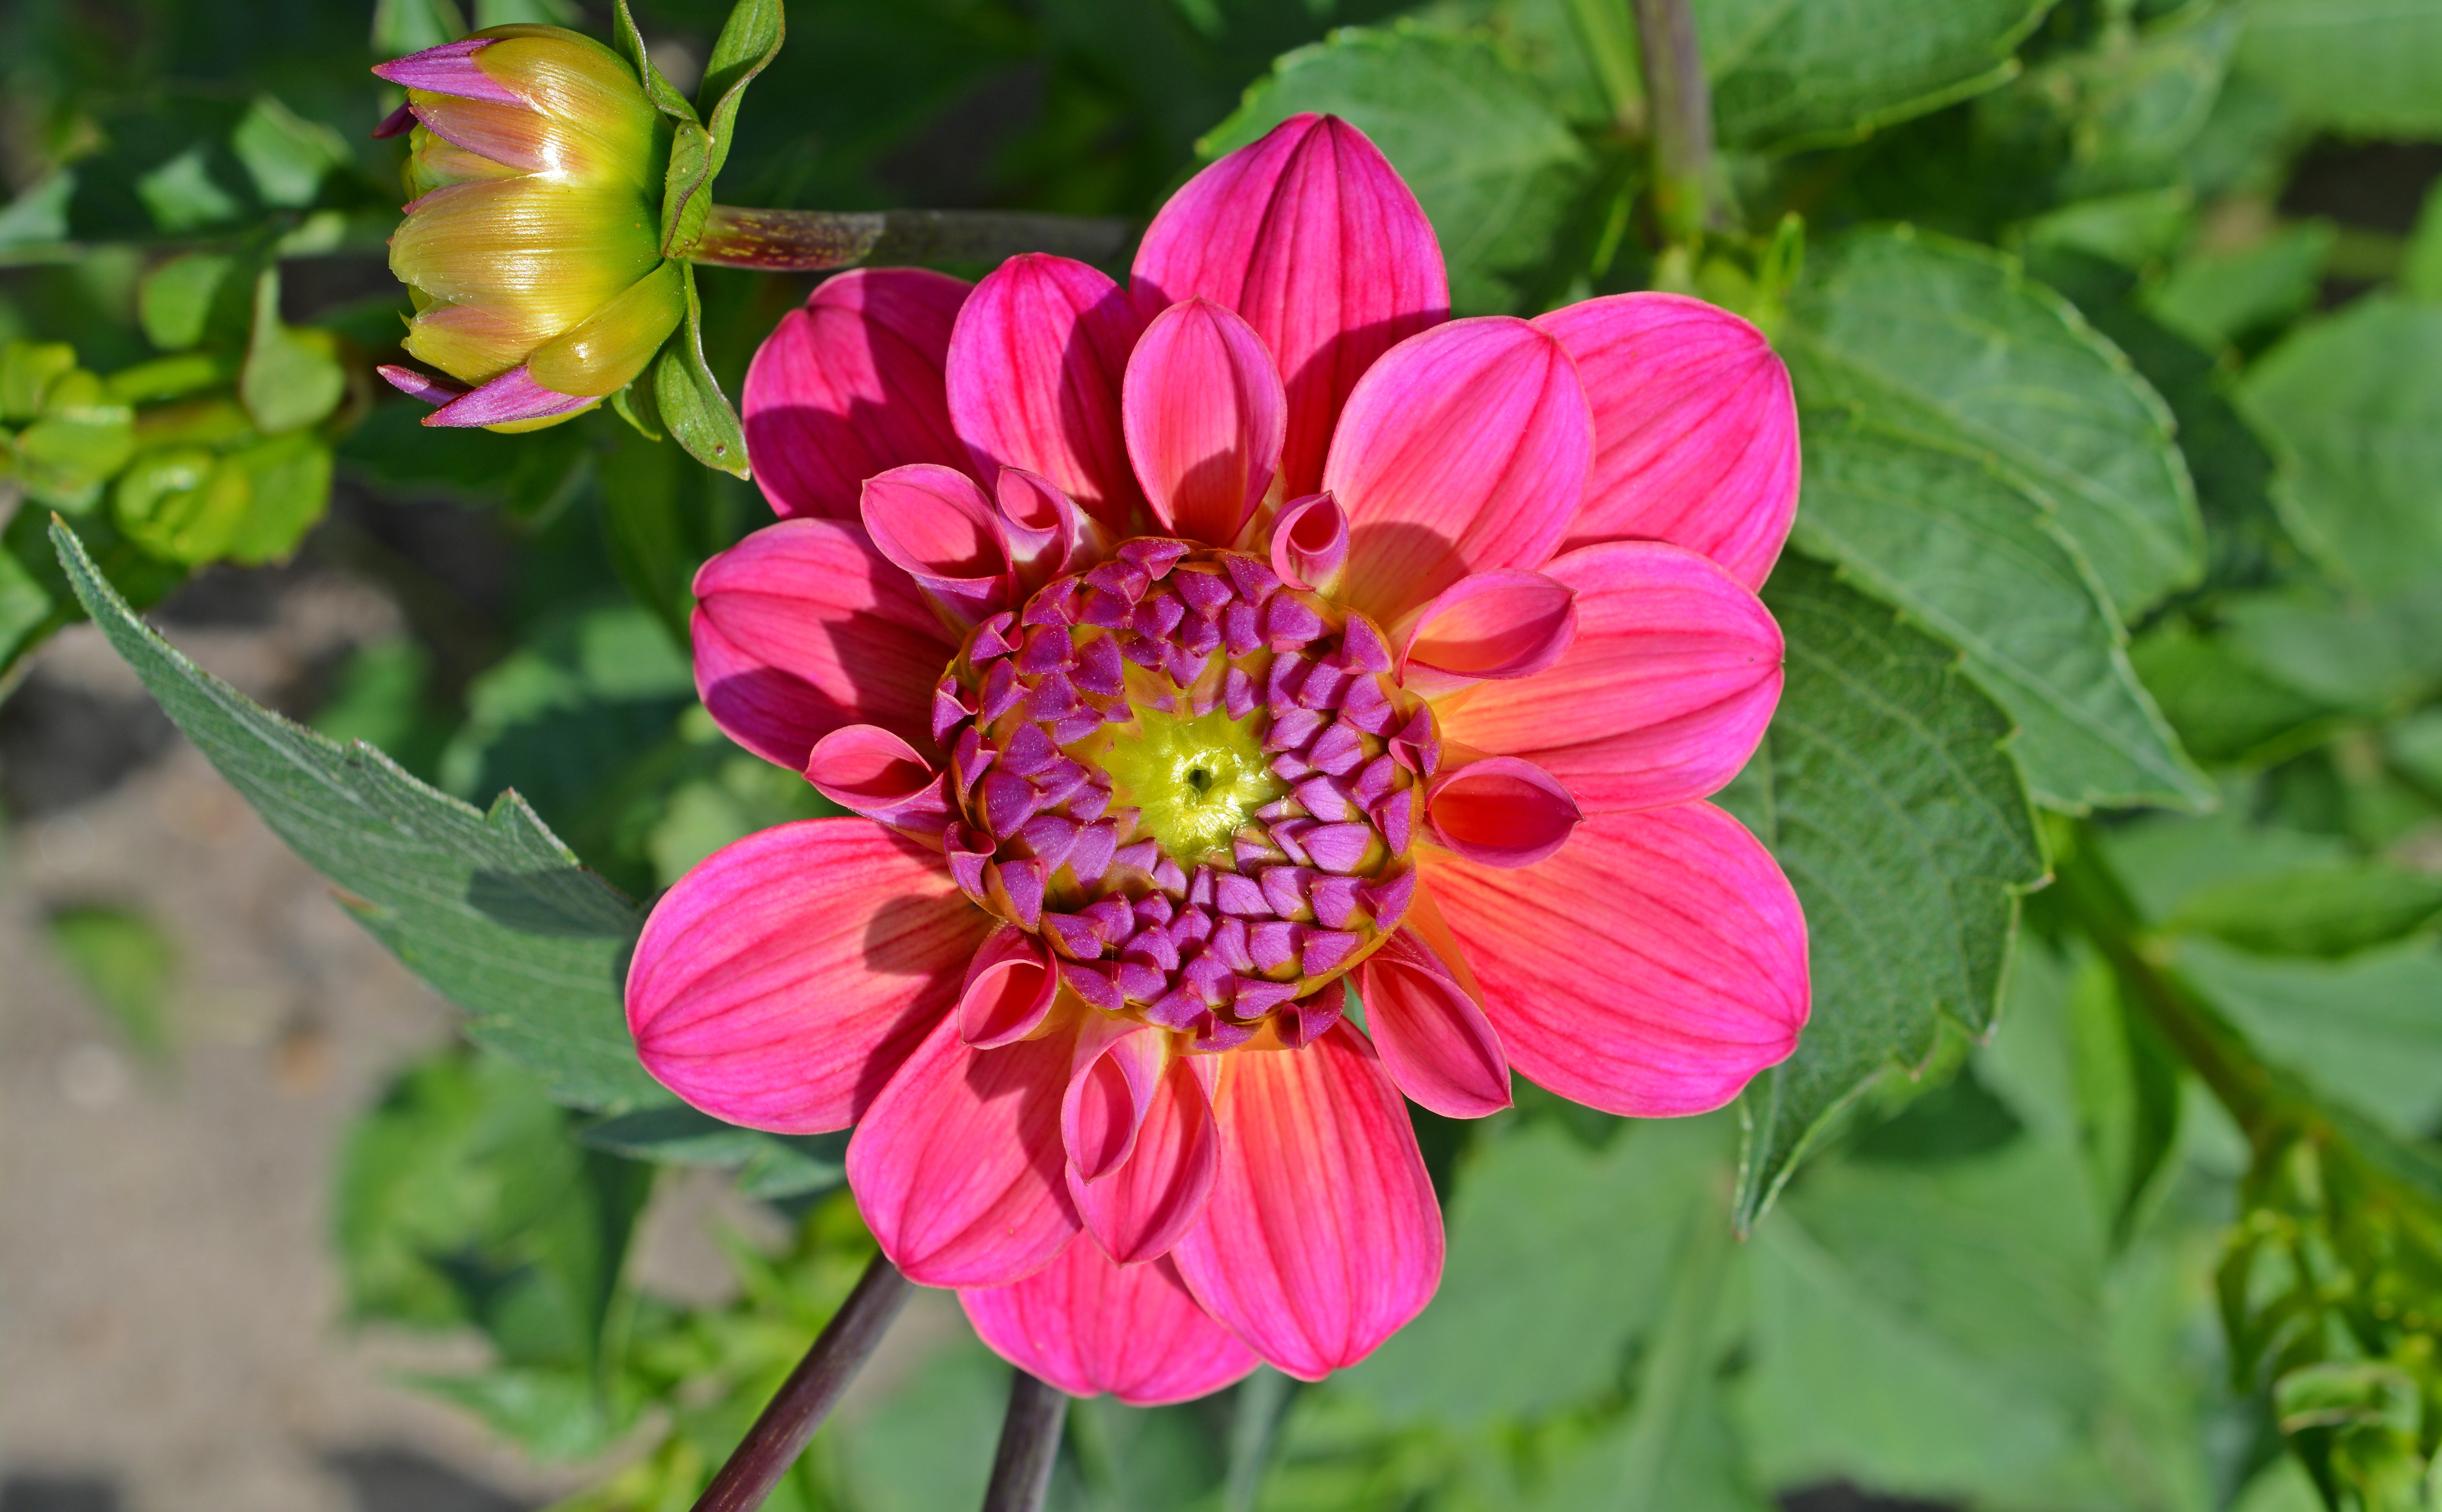
blossom, plant, flower, petal, bloom, botany, pink, flora, wildflower, dahlia, flower garden, garden plant, flowering plant, daisy family, annual plant, land plant, garden cosmos